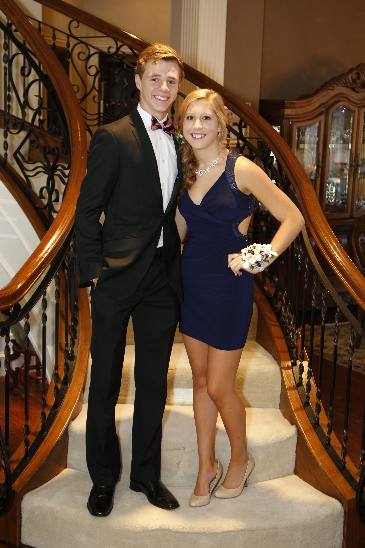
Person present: Yes